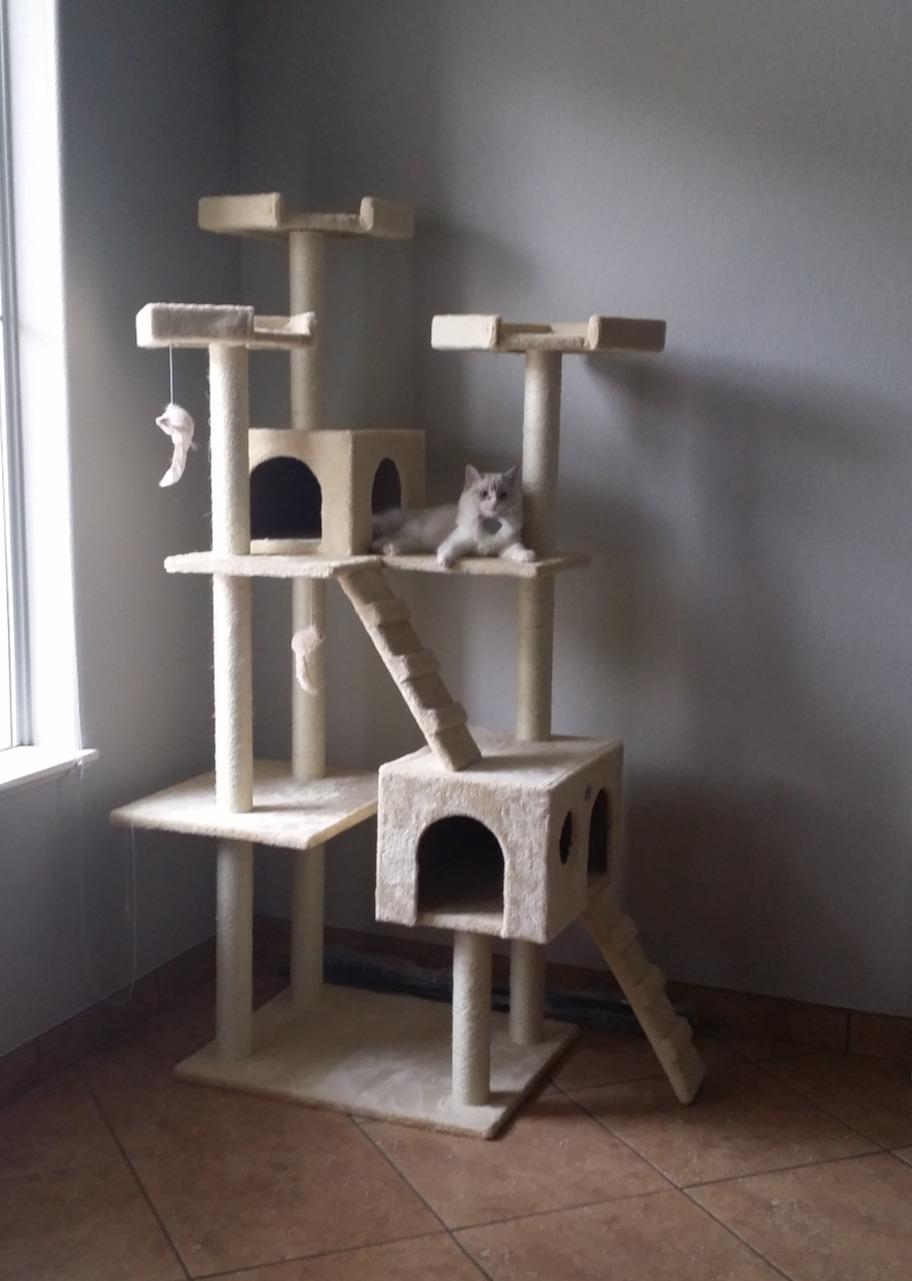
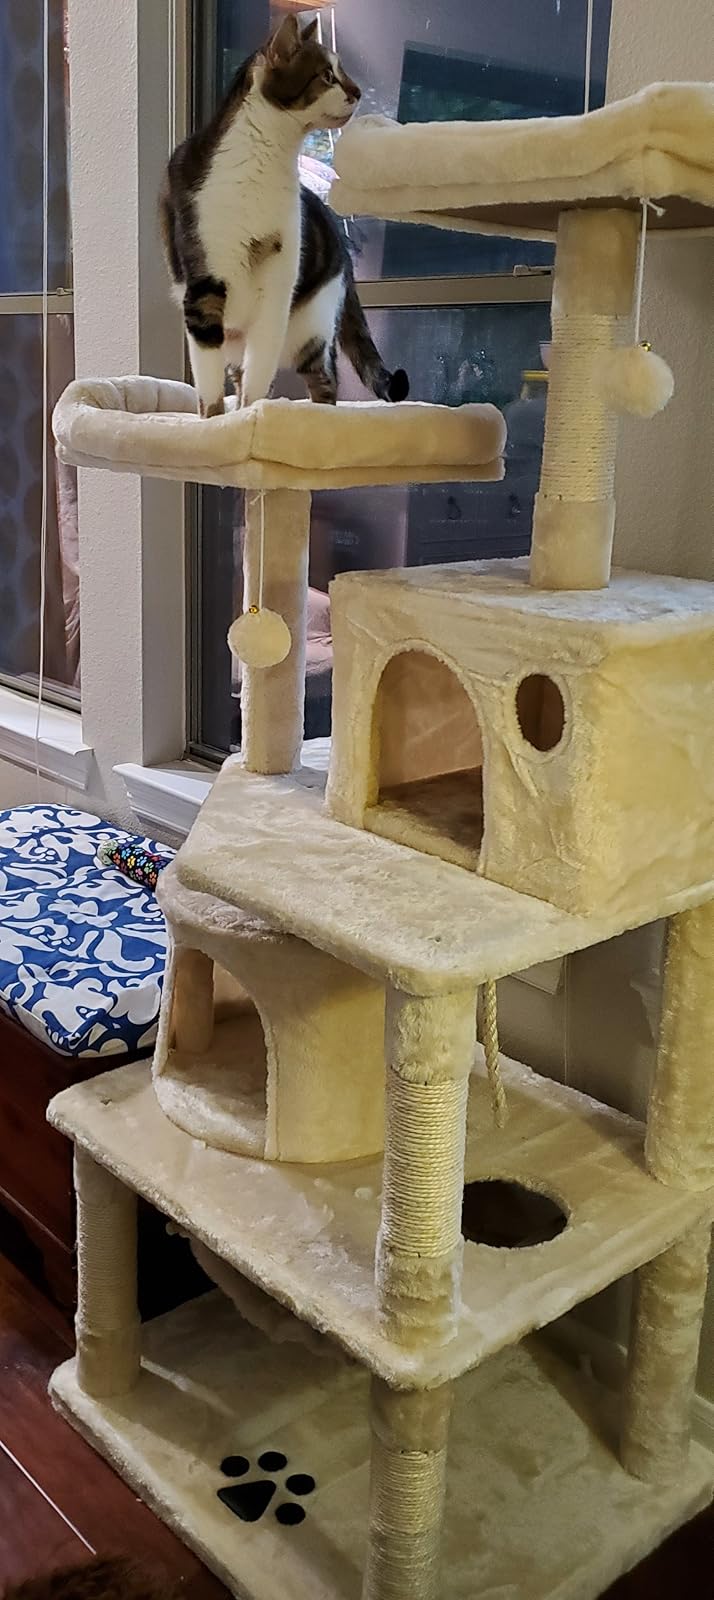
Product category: items_cat tree
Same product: no